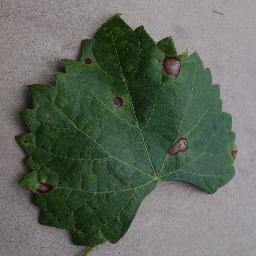
Label: Grape___Black_rot